Royapuram railway station

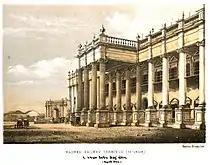
The original structure c. 1870

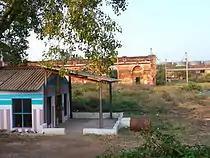
A small temple at the station, with the heritage buildings at the background

Royapuram railway station is the place from where the laying down of the second railway line of the South Asia commenced in 1853. The idea of a railway in South India long predated any other railway lines in the Indian subcontinent when a railway line for Madras was proposed in 1832. In the early 1840s, about 15 years after Stephenson's steam engine undertook that historic Stockton–Darlington journey with its passenger coach, laying of a railway line in South India was discussed in London. In 1845, the Madras Railway Company was formed and the plan was still under discussion. Four years later, the Great India Peninsula Company was formed in 1849, which built a 21-mile-long route from Bori Bunder (later the Victoria Terminus) in Bombay to Thane, becoming India's first railway line opened for traffic on 16 April 1853. With the Madras Railway Company reconstituting itself in 1849, the plans for a railway line in the south was revived further to the efforts by the mercantile community of Madras Presidency, which lobbied for rail connectivity. Work on the southern line began in 1853 and the railway line was extended from Royapuram (Madras) to Arcot, then titular capital of the Nawab of the Carnatic (the present day Walajapet, near Ranipet in Tamil Nadu). Royapuram was selected as the location for the new station as it was on the edge of a settlement of British traders and natives near Fort St. George. With the opening of the main terminus, the Royapuram station, on 28 June 1856 by the then Governor Lord Harris, the railway line was opened for traffic on 1 July 1856. On the inaugural day, two services—Royapuram to Ambur and Royapuram to Tiruvallur—were operated. The first train, manufactured by Simpson and Company, started its journey with the Governor and 300 European people from Royapuram to Walajapet and a stately dinner was arranged in Ambur. The second train carried Indian invitees to a shorter distance till "Triveloor" (the present day Thiruvallur). However, it is not known whether dinner was arranged for the people in the second train.